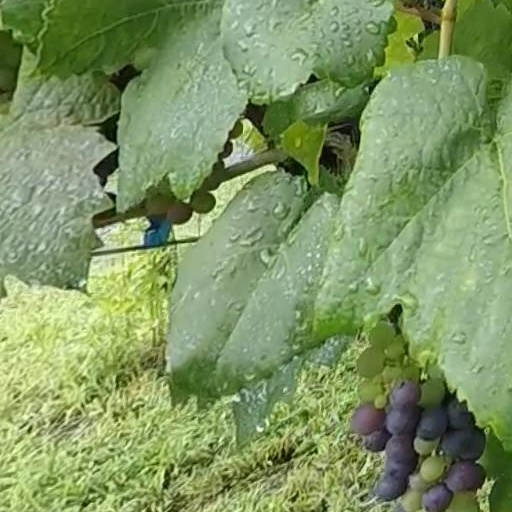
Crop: grape